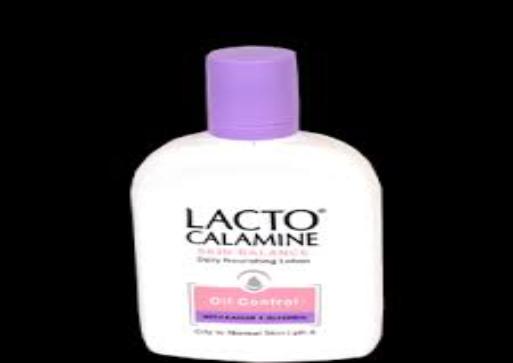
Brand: Lacto
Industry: Necessities